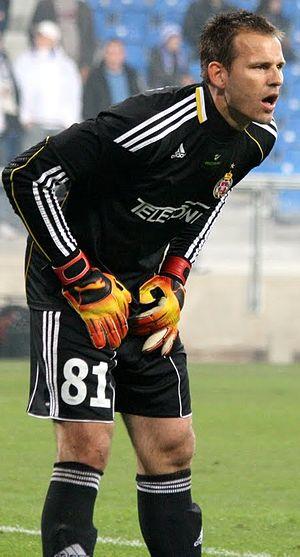
Mariusz Pawełek, né le 17 mars 1981 à Wodzisław Sląski, est un footballeur international polonais. Il occupe actuellement le poste de gardien de but au Sląsk Wrocław